Structure of the Irish Defence Forces

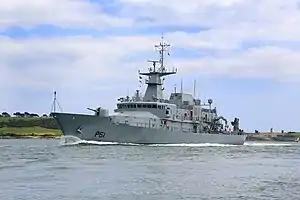
LÉ Samuel Beckett (P61) underway

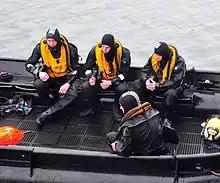
Naval Service Diving Section members

Naval Operations Command is the command component of the Irish Naval Service responsible for all day-to-day activities of the service, both at sea and on shore.